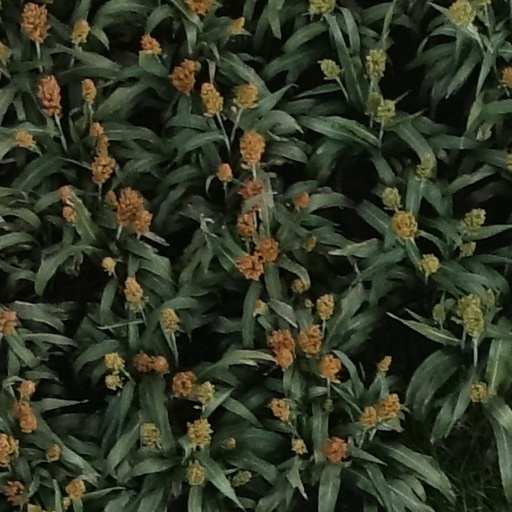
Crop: sorghum